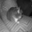
Label: cat